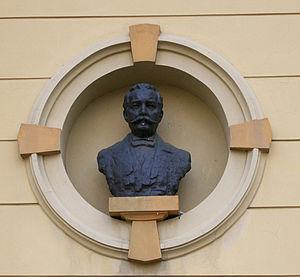
Hermann Bollé est un architecte autrichien. Il a travaillé en Croatie, où il vivait.